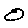
Label: 0